Catherine Livingston Hamersley

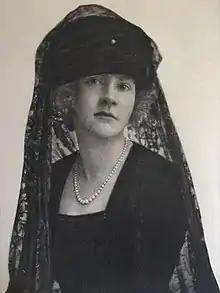
Catherine Livingston Hamersley

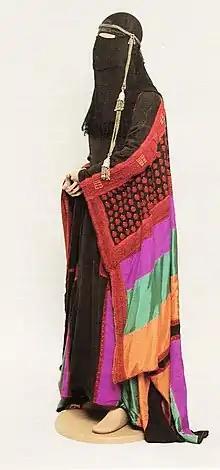
Traditional Najd Woman's Dress

Catherine Livingston Hamersley (8 May 1891 – 23 November 1977) was a New York City, Newport, and Palm Beach philanthropist and society figure, and the first American woman to visit the Najd city of Riyadh, capital of the new state of Saudi Arabia, in 1939. Her other travels included early 20th century visits to Timbuktu, Mali, and she witnessed the 1937 volcano at Rabaul, New Guinea. In 1939 she was elected as a Fellow of the Royal Geographical Society.